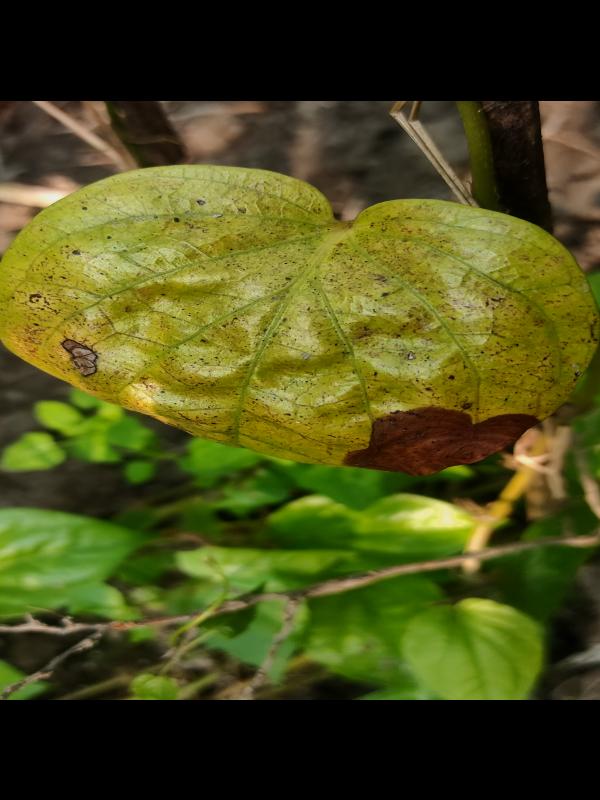
Label: Fungal_Brown_Spot_Disease